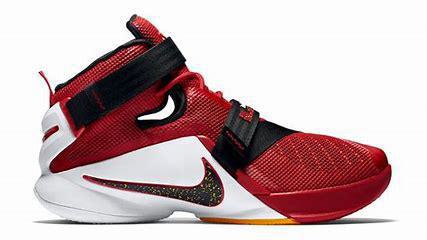
Brand: Nike
Model: Lebron 9